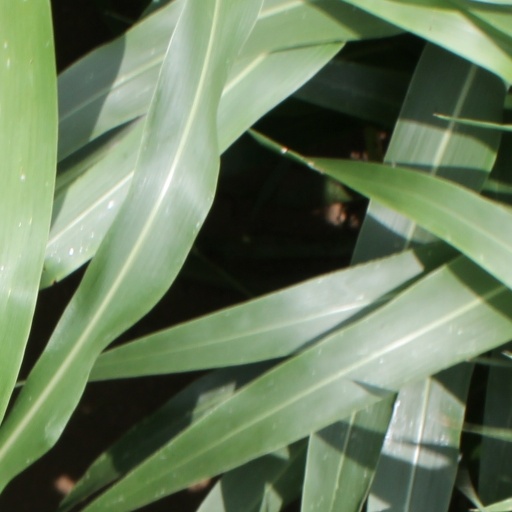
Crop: sorghum